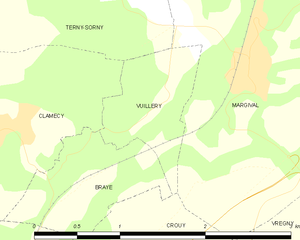
Carte des communes françaises: Vuillery